Detroit Public Schools Community District

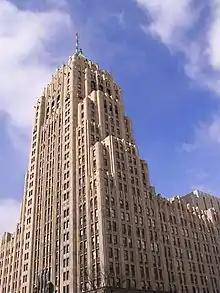
DPS is headquartered in the Fisher Building in New Center

In March 2007, the DPS board removed Superintendent William Coleman and replaced him with Connie Calloway. Lamont Satchel was named as Interim Superintendent. Coleman was still paid for the remainder of his contract.